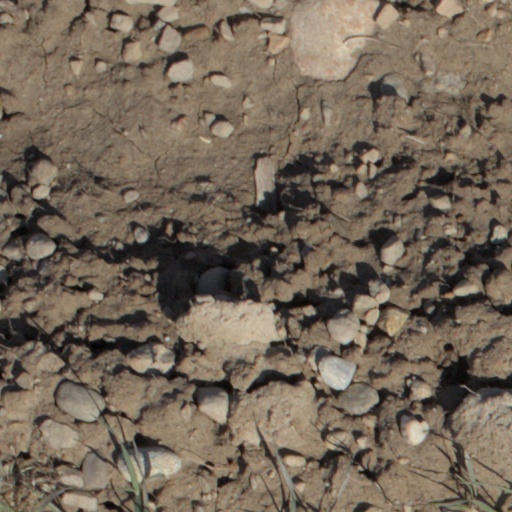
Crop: wheat